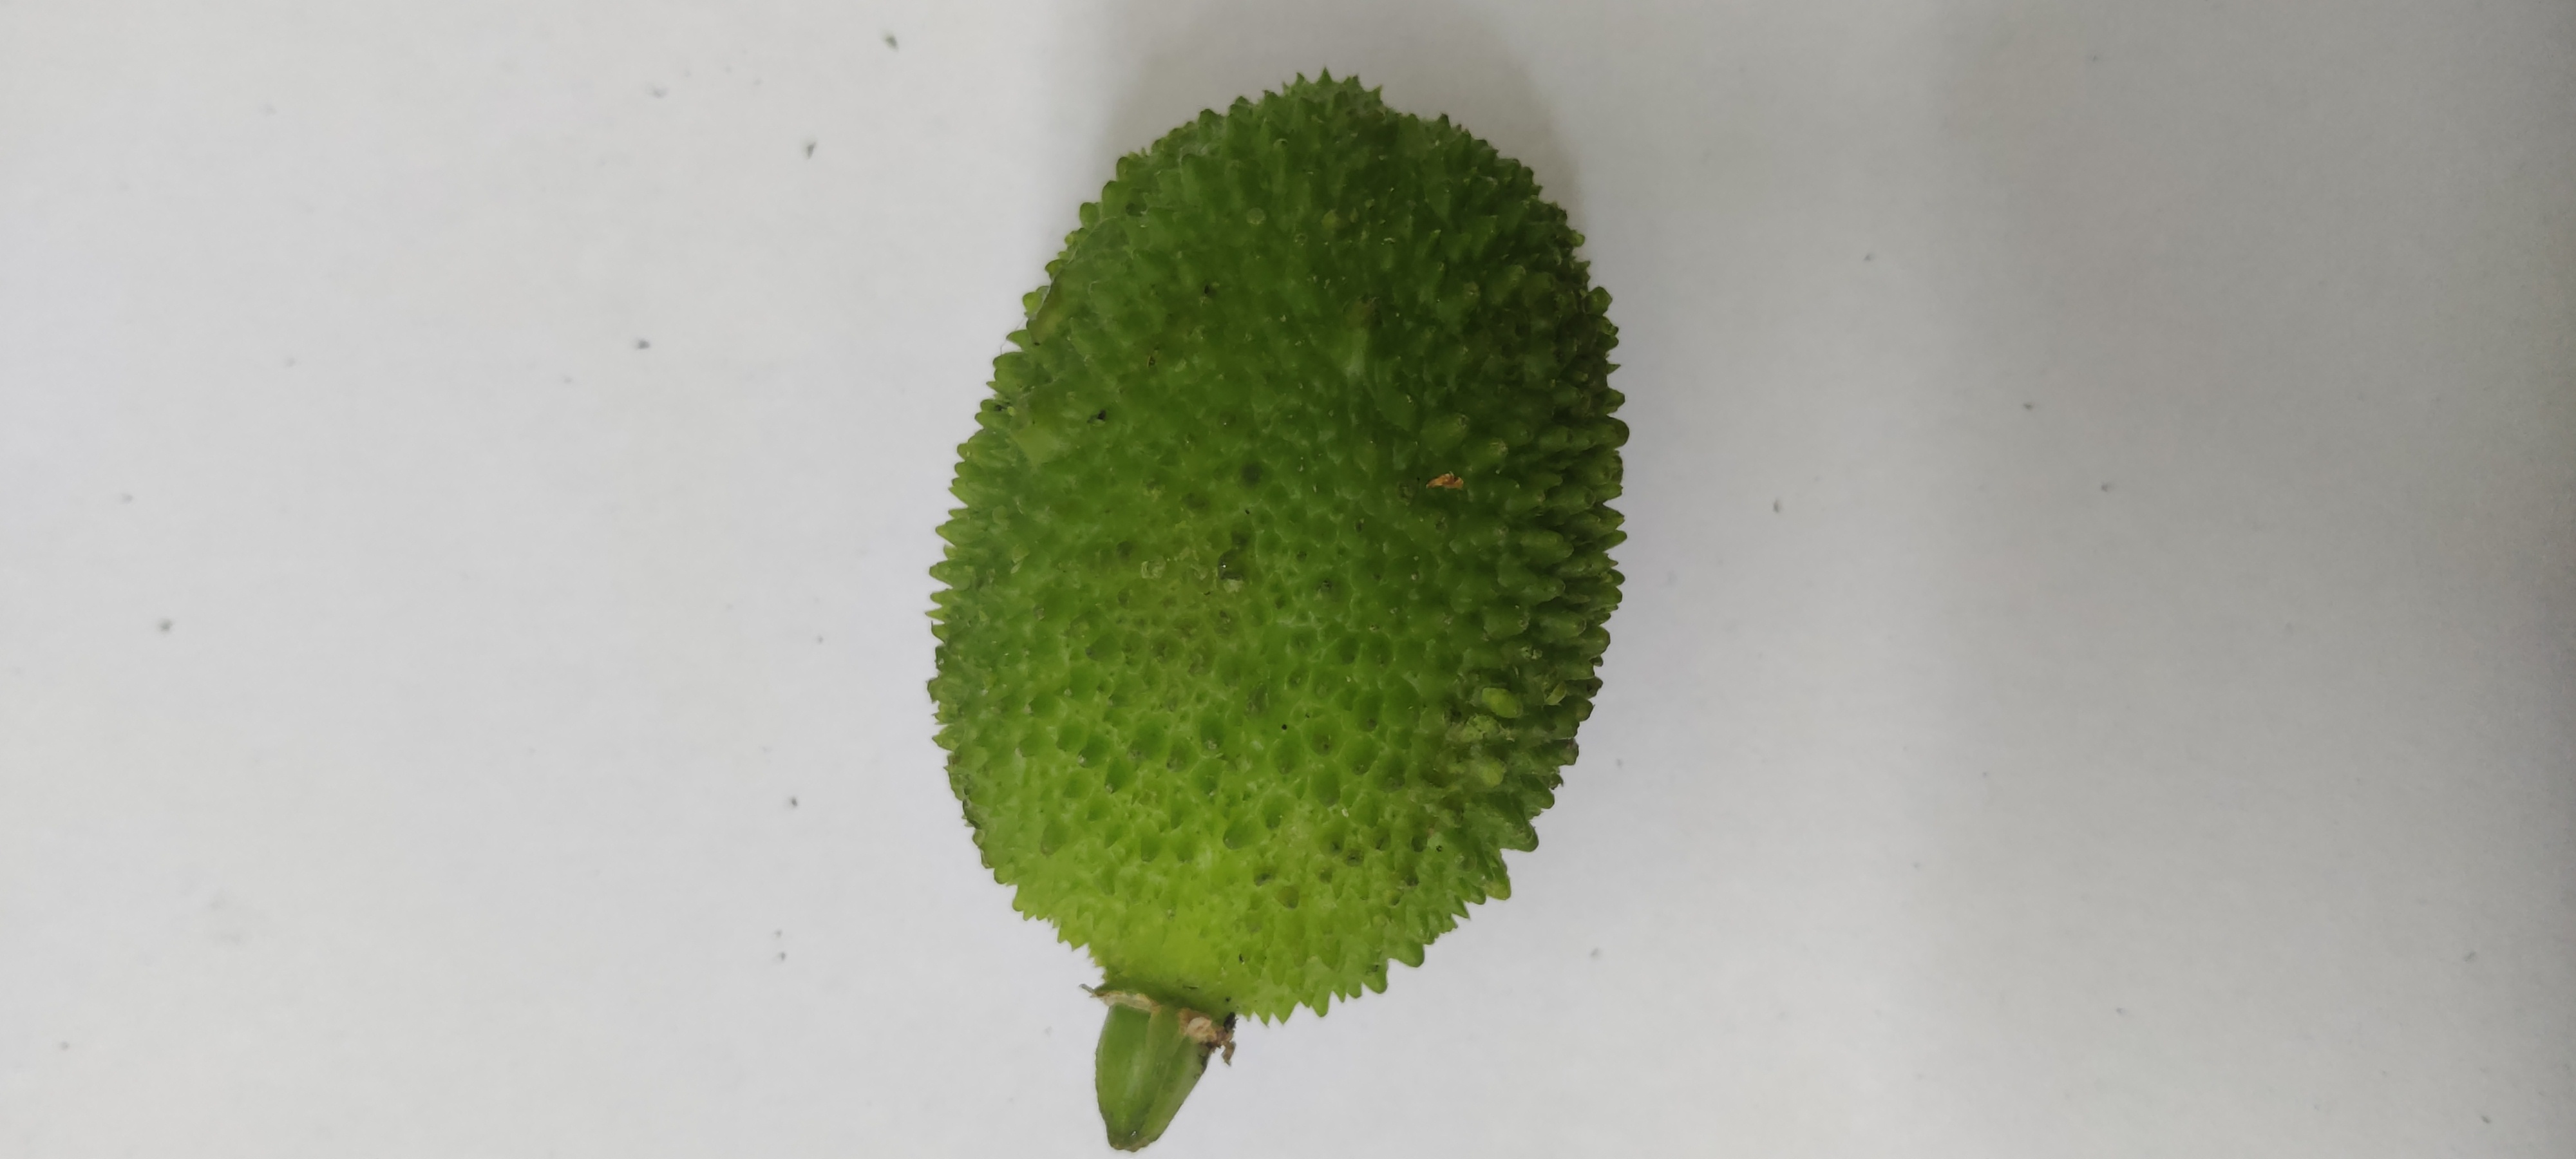
Crop: Spiny Gourd
Condition: Fresh